Prince Bernhard of Lippe-Biesterfeld

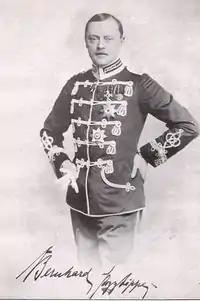
Bernhard's father: Prince Bernhard of Lippe (circa 1909)

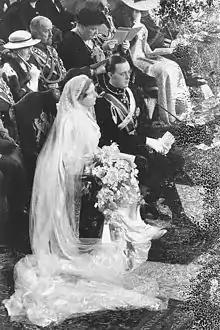
Princess Juliana and Prince Bernhard 1937 wedding

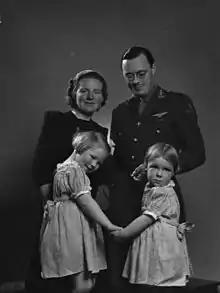
Princess Juliana and Prince Bernhard with their oldest daughters Princess Beatrix and Princess Irene in Ottawa on 4 May 1942.

Bernhard was born Bernhard Leopold Friedrich Eberhard Julius Kurt Karl Gottfried Peter, Count of Biesterfeld in Jena, Saxe-Weimar-Eisenach, German Empire on 29 June 1911, the elder son of Prince Bernhard of Lippe and his wife, Baroness Armgard von Sierstorpff-Cramm, member of one of the oldest Lower Saxon noble families, House of Cramm. He was a grandson of Ernest, Count of Lippe-Biesterfeld, who was regent of the Principality of Lippe until 1904, and was also a nephew of the principality's last sovereign, Leopold IV, Prince of Lippe.